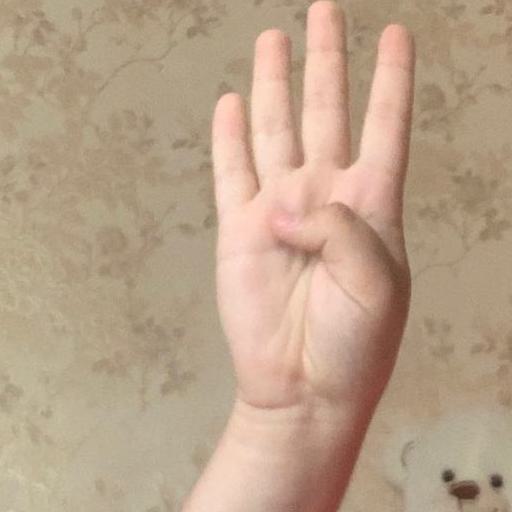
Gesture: four